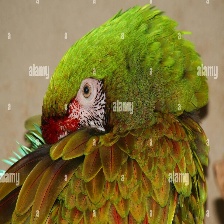
Species: MILITARY MACAW
Scientific name: ARA MILITARIS
ImageNet parent category: macaw